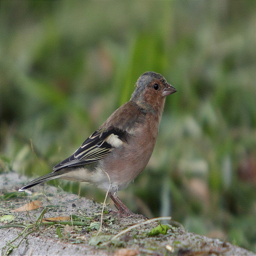
A small bird sitting on the ground in the grass.
The bird is perched on the edge of the rock.
A small bird stands near the green grass.
A small brown and black bird on a branch.
A small bird perched on a tree branch.